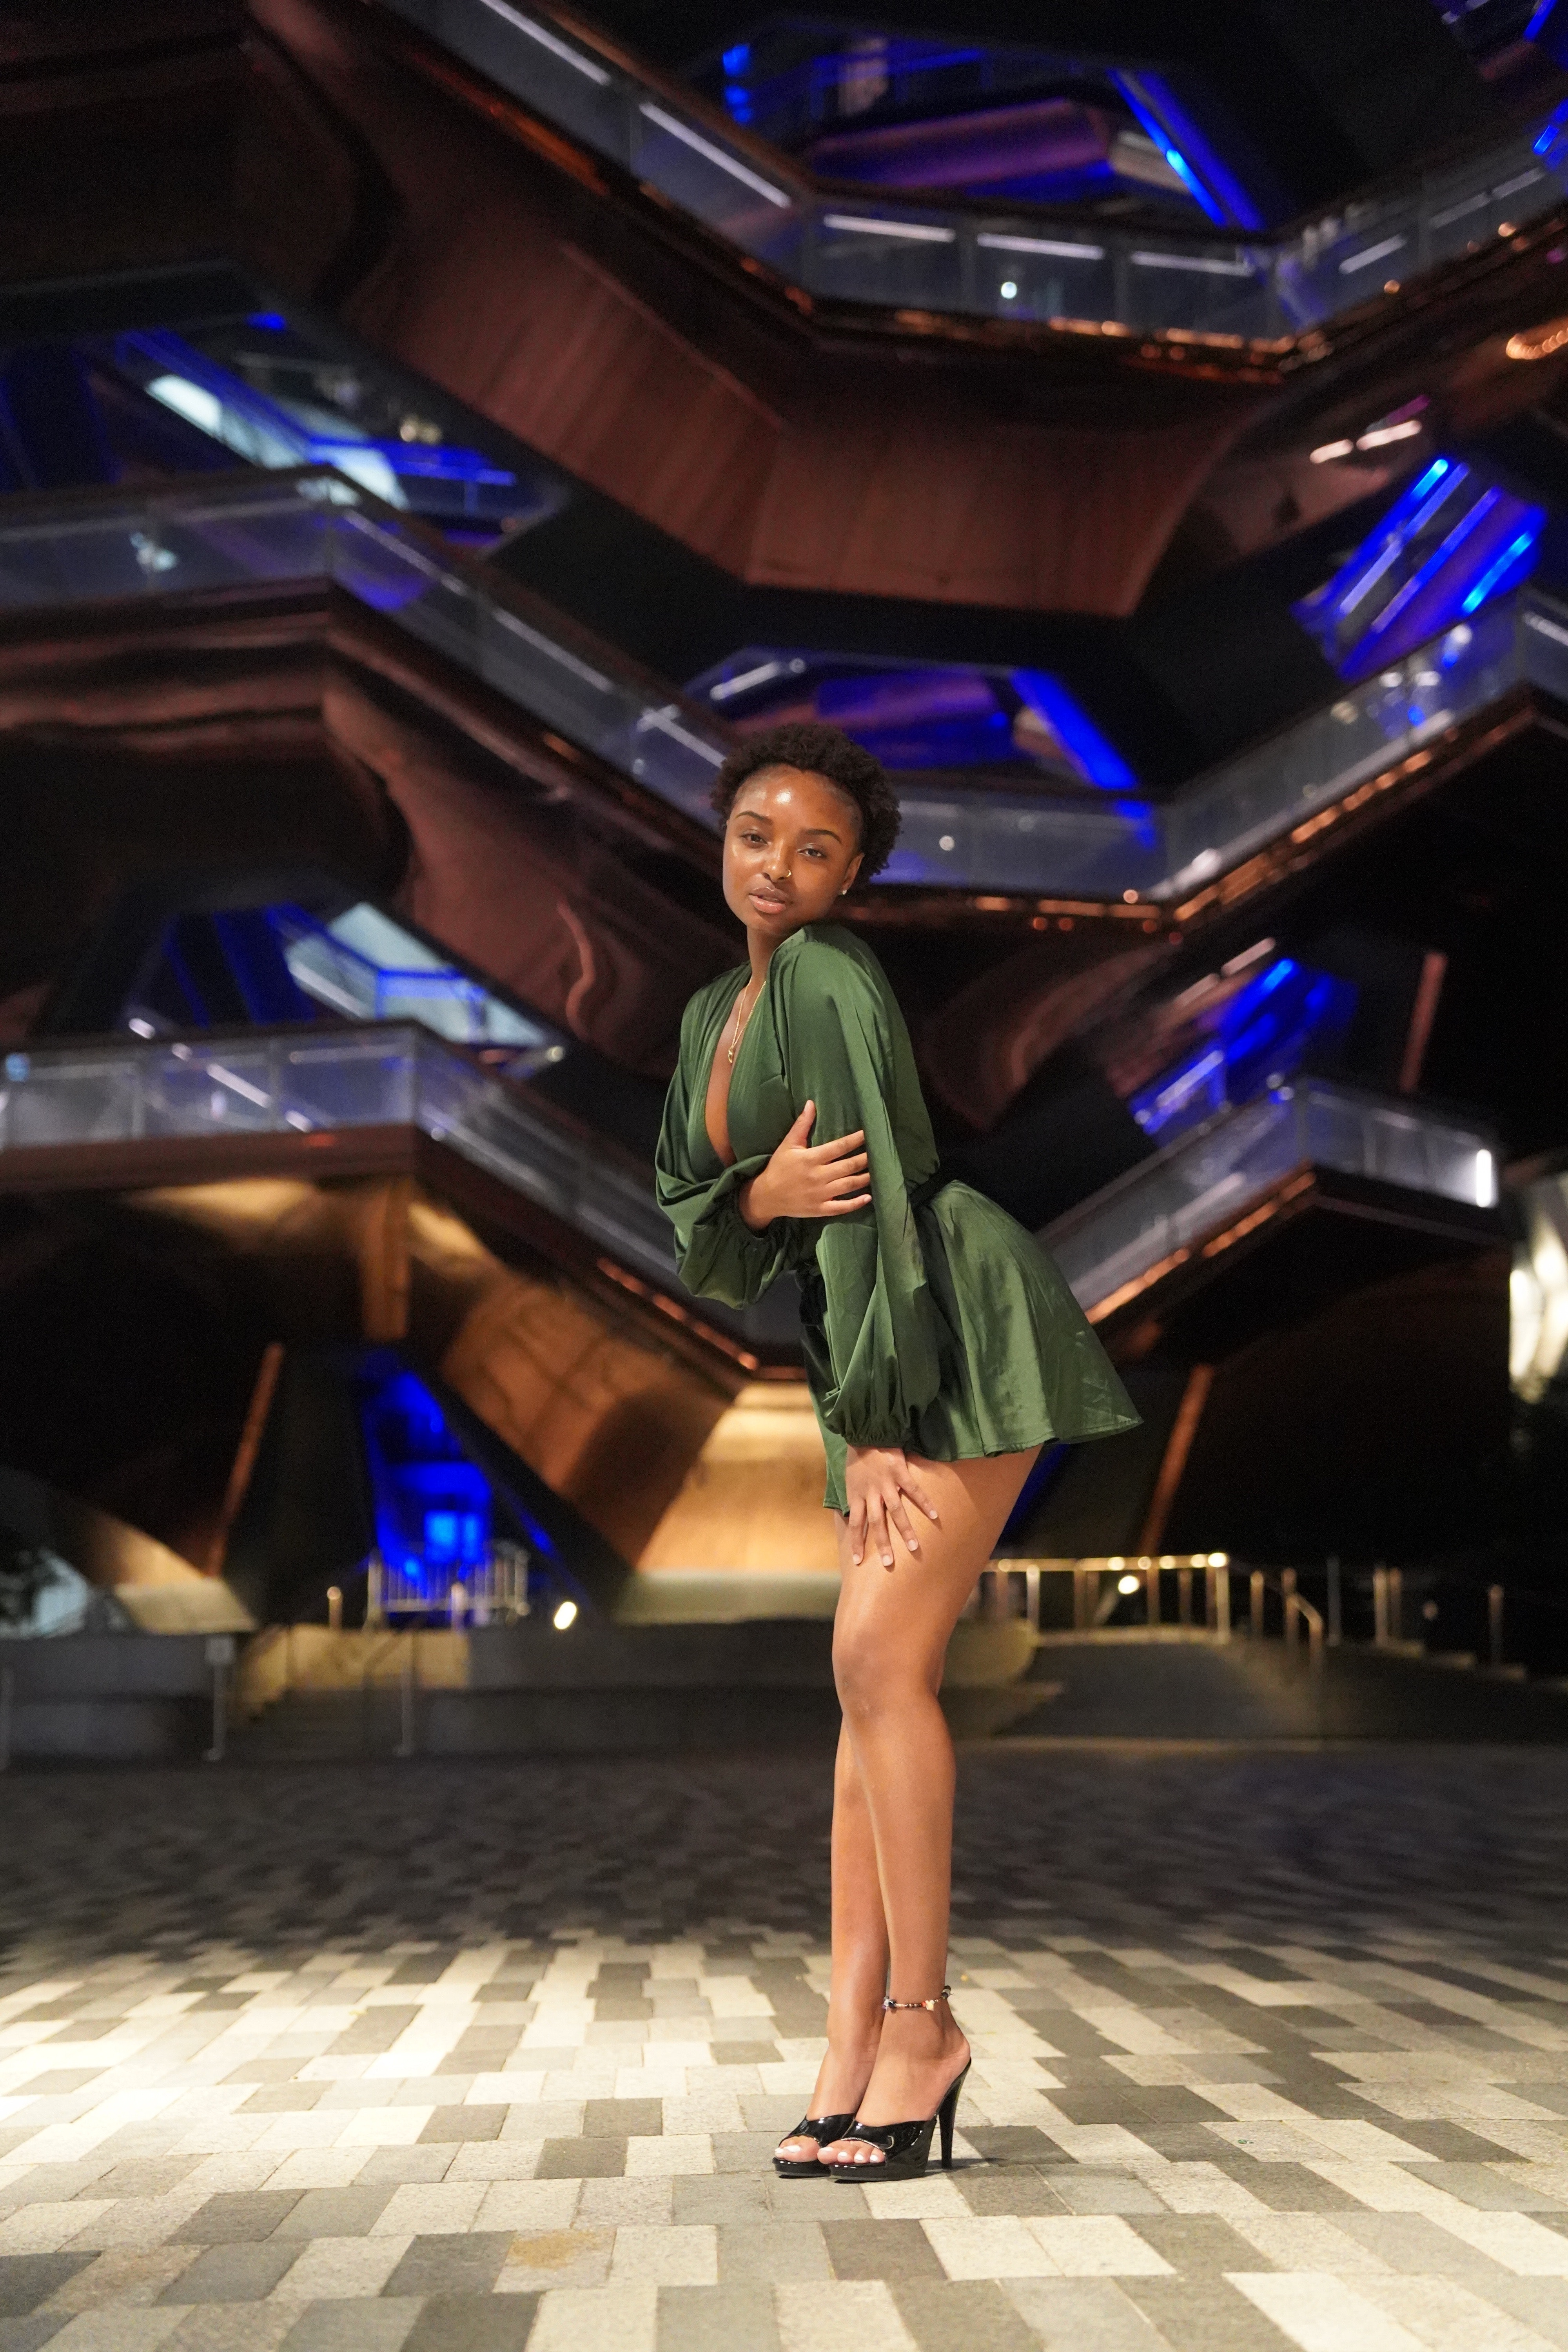
woman, flash photography, purple, fun, entertainment, thigh, performing arts, fashion design, beauty, event, human leg, electric blue, performance art, sandal, fashion model, darkness, night, performance, fashion show, haute couture, stage, leisure, high heels, dancer, formal wear, public event